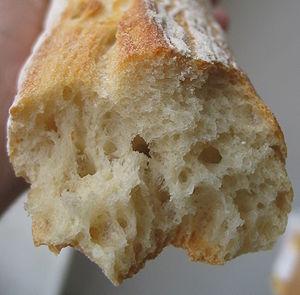
Gros plan sur la mie d'une baguette de tradition française